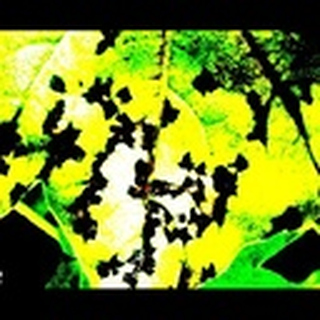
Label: cotton_bacterial_blight